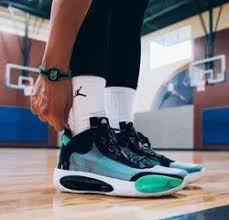
Label: Sneaker